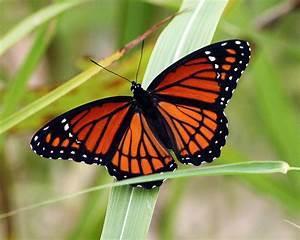
butterfly